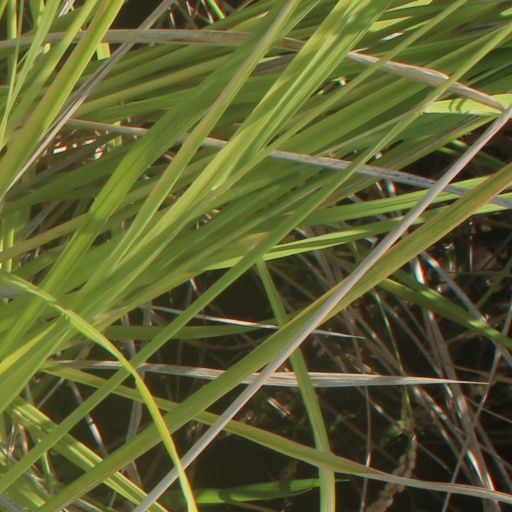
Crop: rice